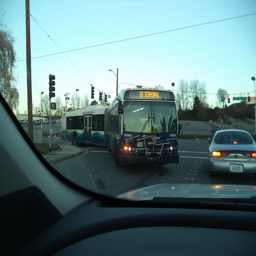
i can do this !